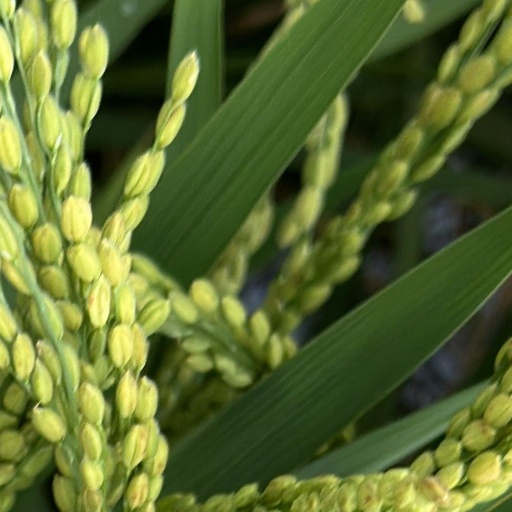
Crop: rice